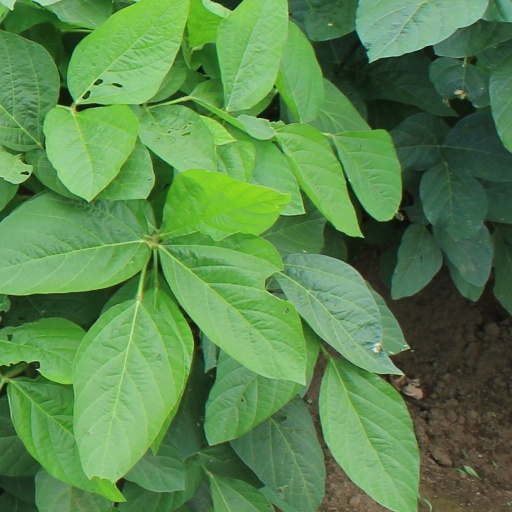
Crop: soybean